History of Mumbai

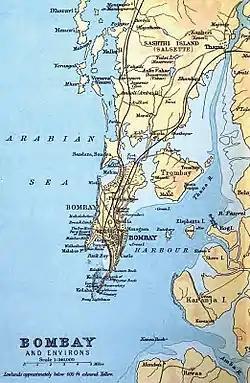
Map of Bombay in 1893

Yakut Khan landed at Sewri on 14 February 1689, and razed the Mazagon Fort in June 1690. After a payment made by the British to Aurangzeb, the ruler of the Mughal Empire, Yakut evacuated Bombay on 8 June 1690. The arrival of many Indian and British merchants led to the development of Bombay's trade by the end of the seventeenth century. Soon it was trading in salt, rice, ivory, cloth, lead and sword blades with many Indian ports as well as with the Arabian cities of Mecca and Basra. By 1710, the construction of Bombay Castle was finished, which fortified the islands from sea attacks by European pirates and the Marathas. By 26 December 1715, Charles Boone assumed the Governorship of Bombay. He implemented Aungier's plans for the fortification of the island, and had walls built from Dongri in the north to Mendham's point in the south. He established the Marine force, and constructed the St. Thomas Cathedral in 1718, which was the first Anglican Church in Bombay. In 1728, a Mayor's court was established in Bombay and the first reclamation was started which was a temporary work in Mahalaxmi, on the creek separating Bombay from Worli. The shipbuilding industry started in Bombay in 1735 and soon the Naval Dockyard was established in the same year.